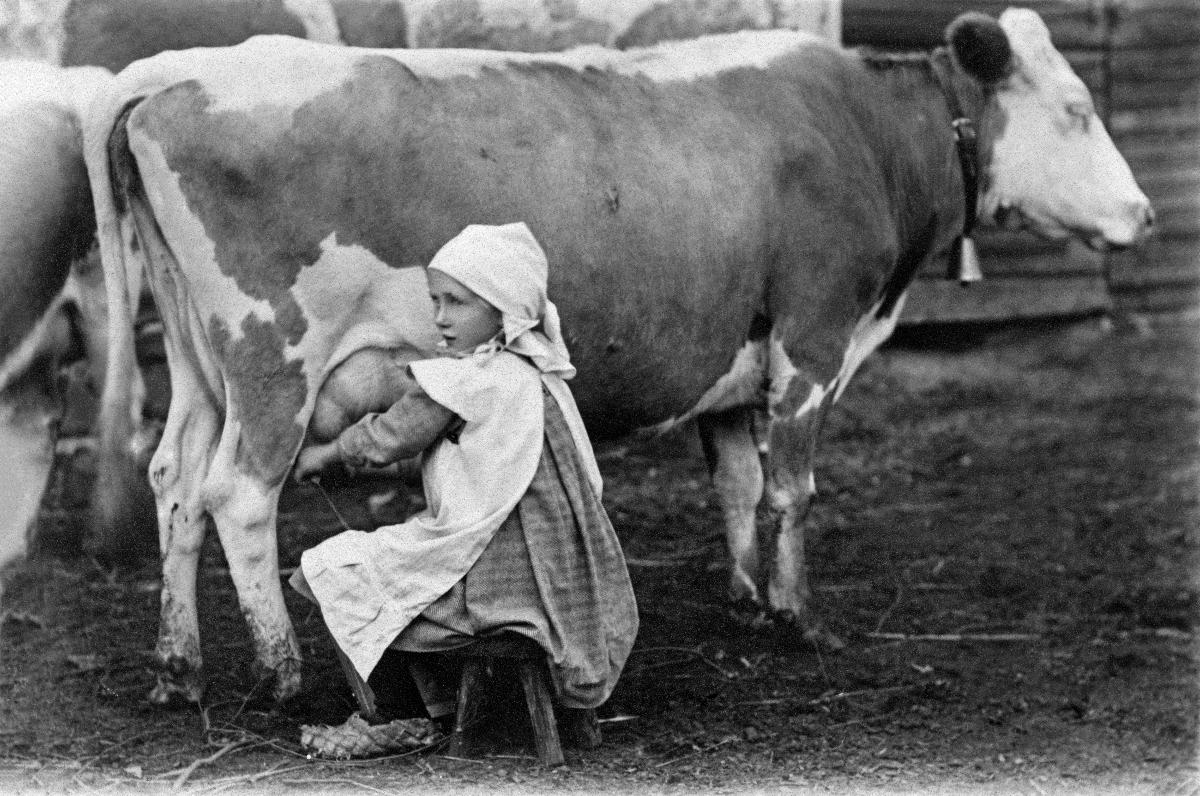
Tyttö lypsää lehmää
A girl is milking a cow
sisällön kuvaus: Agronomi Harlinin kuusivuotias tytär Paula lypsää lehmää 21.10.1921. content description: Daughter of agronomist Harlin, six-year-old Paula is milking a cow 21.10.1921.
Vuosi: 1921
Paikka: Suomi; Suomi, Punkaharju, Putikko
Aiheet: lehmät; lypsykarja; lypsy; lapset (ikäryhmät); tytöt; cows; dairy cattle; milking; children (age groups); girls; kor; mjölkboskap; mjölkning; barn (åldersgrupper); flickor